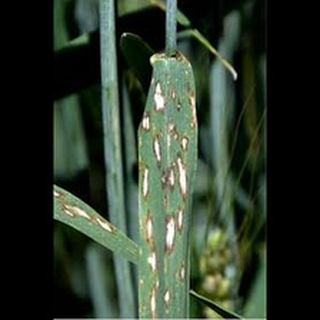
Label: wheat_leaf_blight